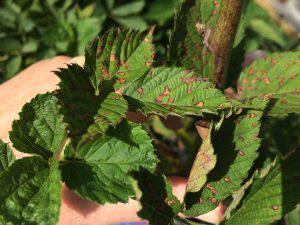
Plant: Raspberry
Disease: raspberry leaf spot